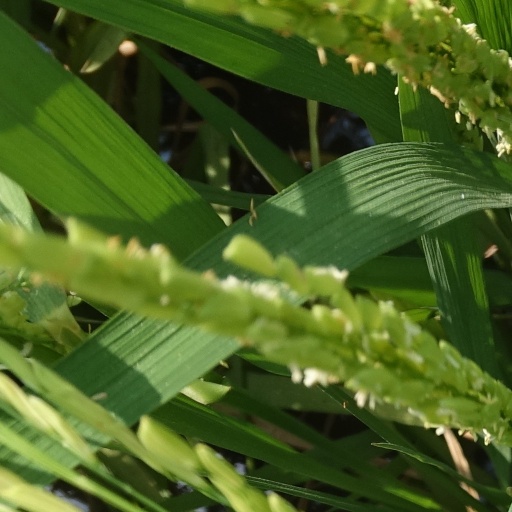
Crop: rice